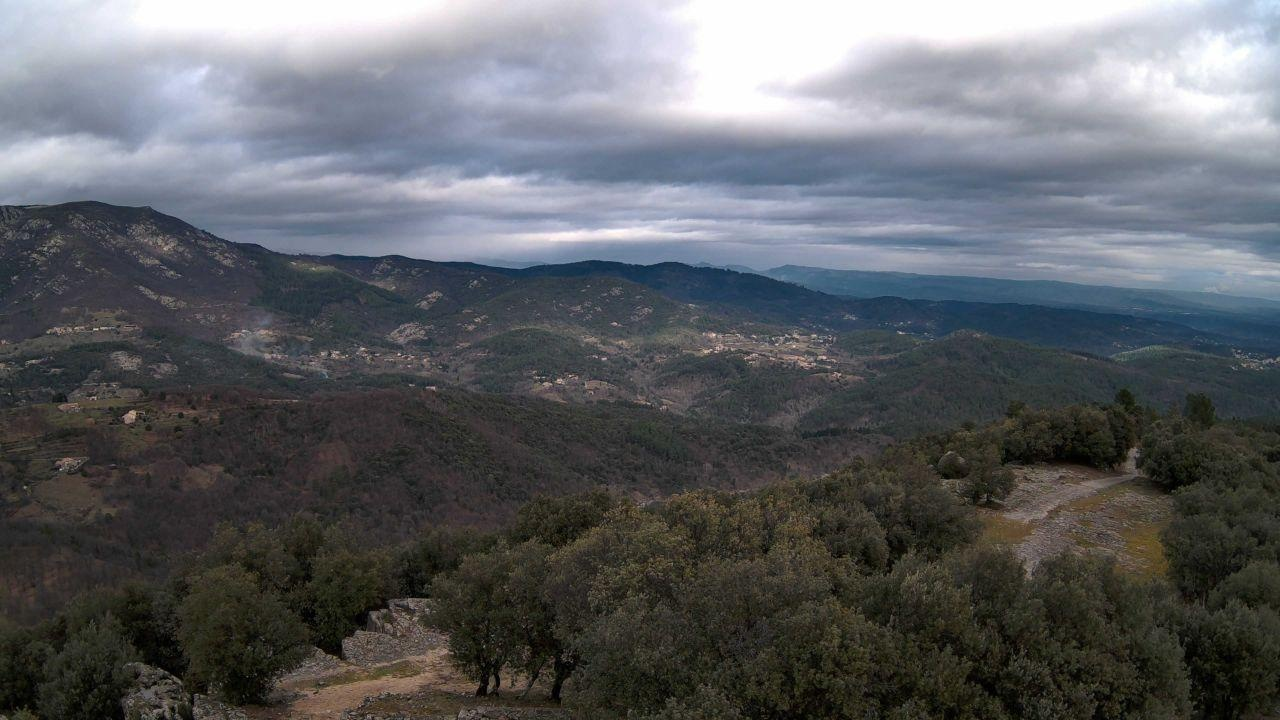
Fire: no
Smoke: yes